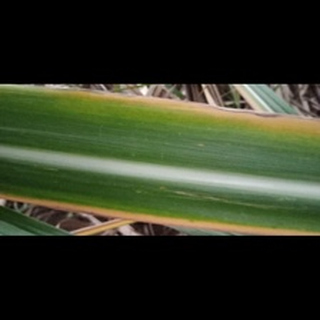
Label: sugarcane_yellow_leaf_disease